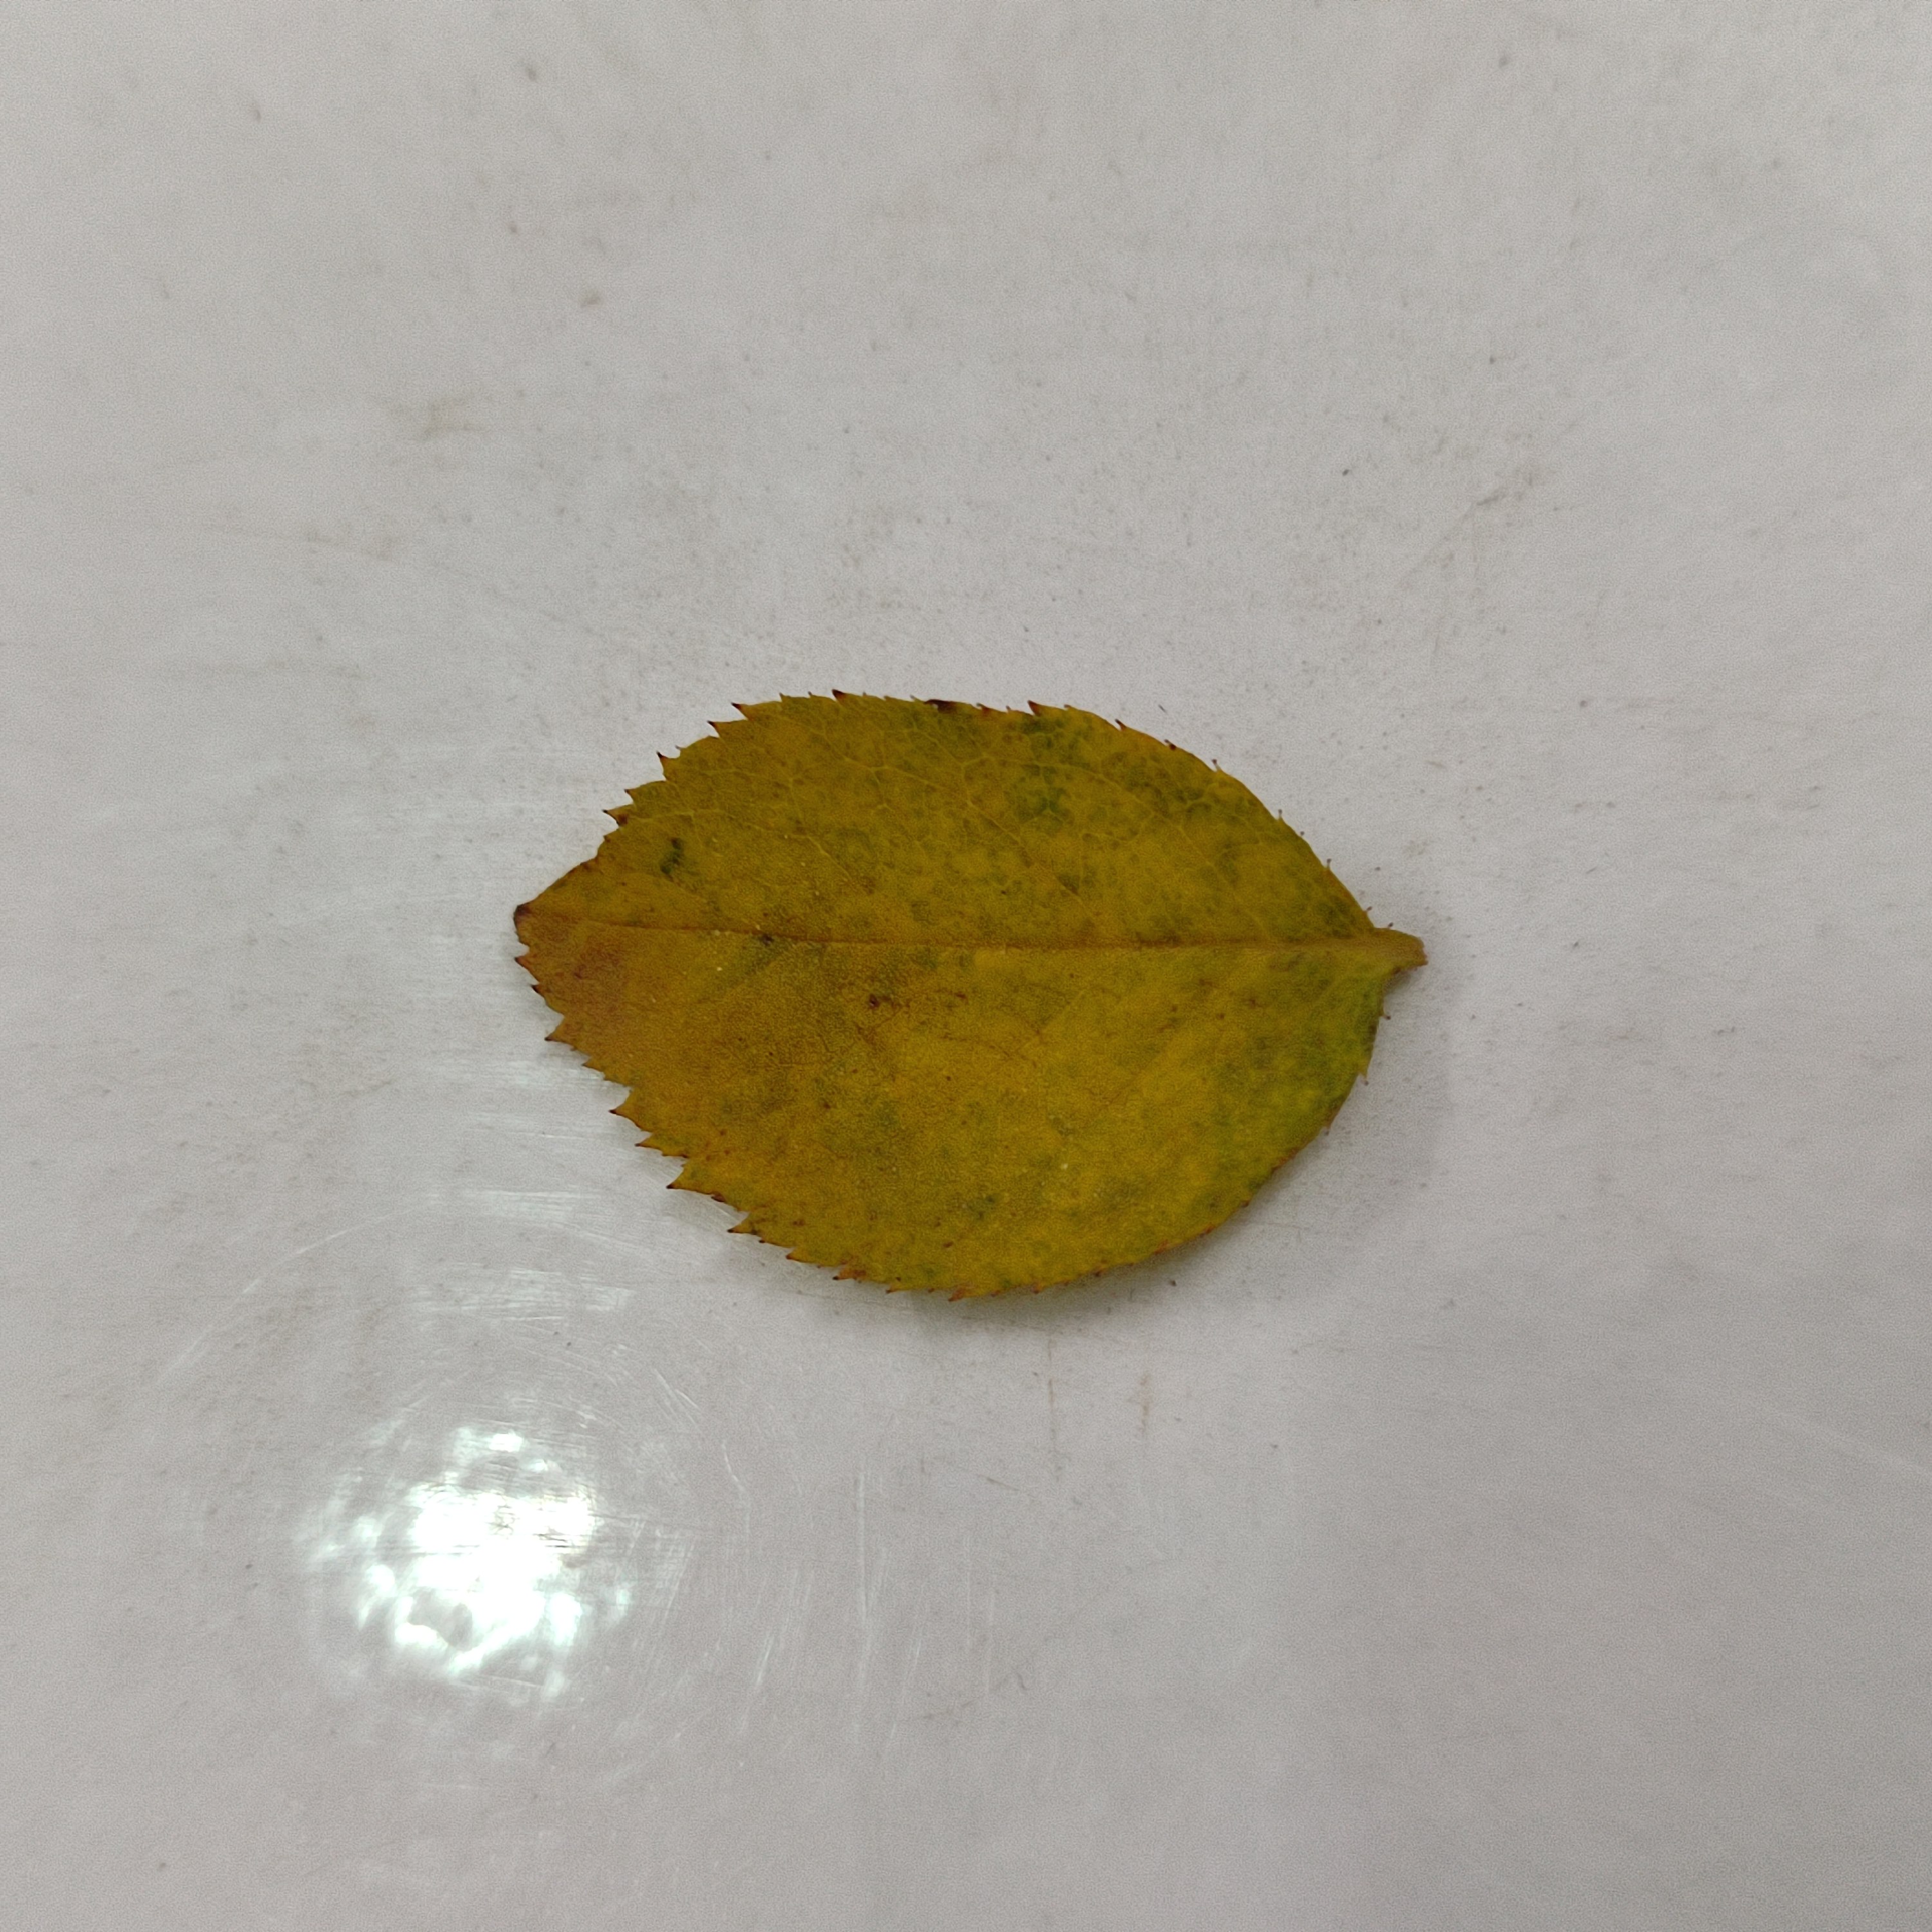
Label: Yellow Mosaic Virus